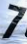
Number: 7